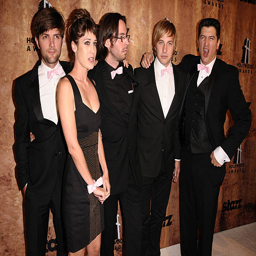
actor , actor , actor , actor and comedian attend festival after party .